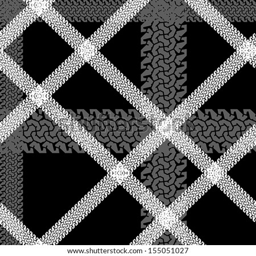
seamless pattern from traces of tires .